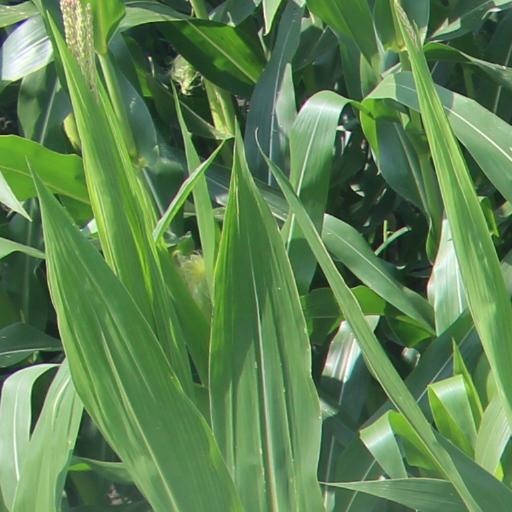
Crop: maize; corn